William Bunting (eco-warrior)

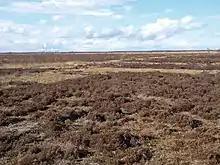
Thorne Moors in 2008

In 1952 there were no public footpaths shown across Thorne Moors on the map then published by West Riding County Council. Public rights of way were governed by regulations and laws, for the interpretation of which a knowledge of Latin, Middle English and Law French was required. While employed as an engineer's fitter, he taught himself these languages and legalese to challenge in Court what he saw as an illegal enclosure of Thorne Moors. As part of this process of legal challenge he regularly walked the traditional footpaths there, breaking through or removing barriers and confronting the landowners on their own land. He wrote daily protest letters to the authorities. He is said, by Catherine Caufield, to have carried weaponry, including a revolver, swordstick, machete, wire-cutters and his own calling cards to be defiantly left after removing footpath-barriers. He is quoted as saying, "What do you think I use them for, picking my bloody nose?" when asked whether he had fired the gun. The footpaths were reinstated on large-scale maps.